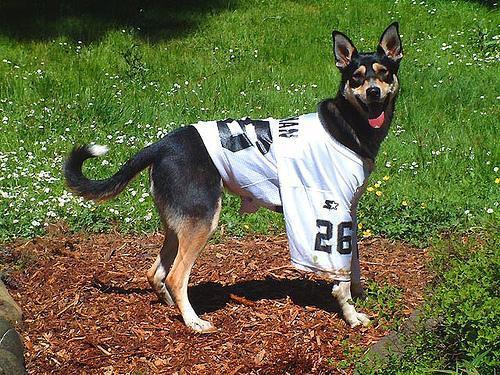
kelpie